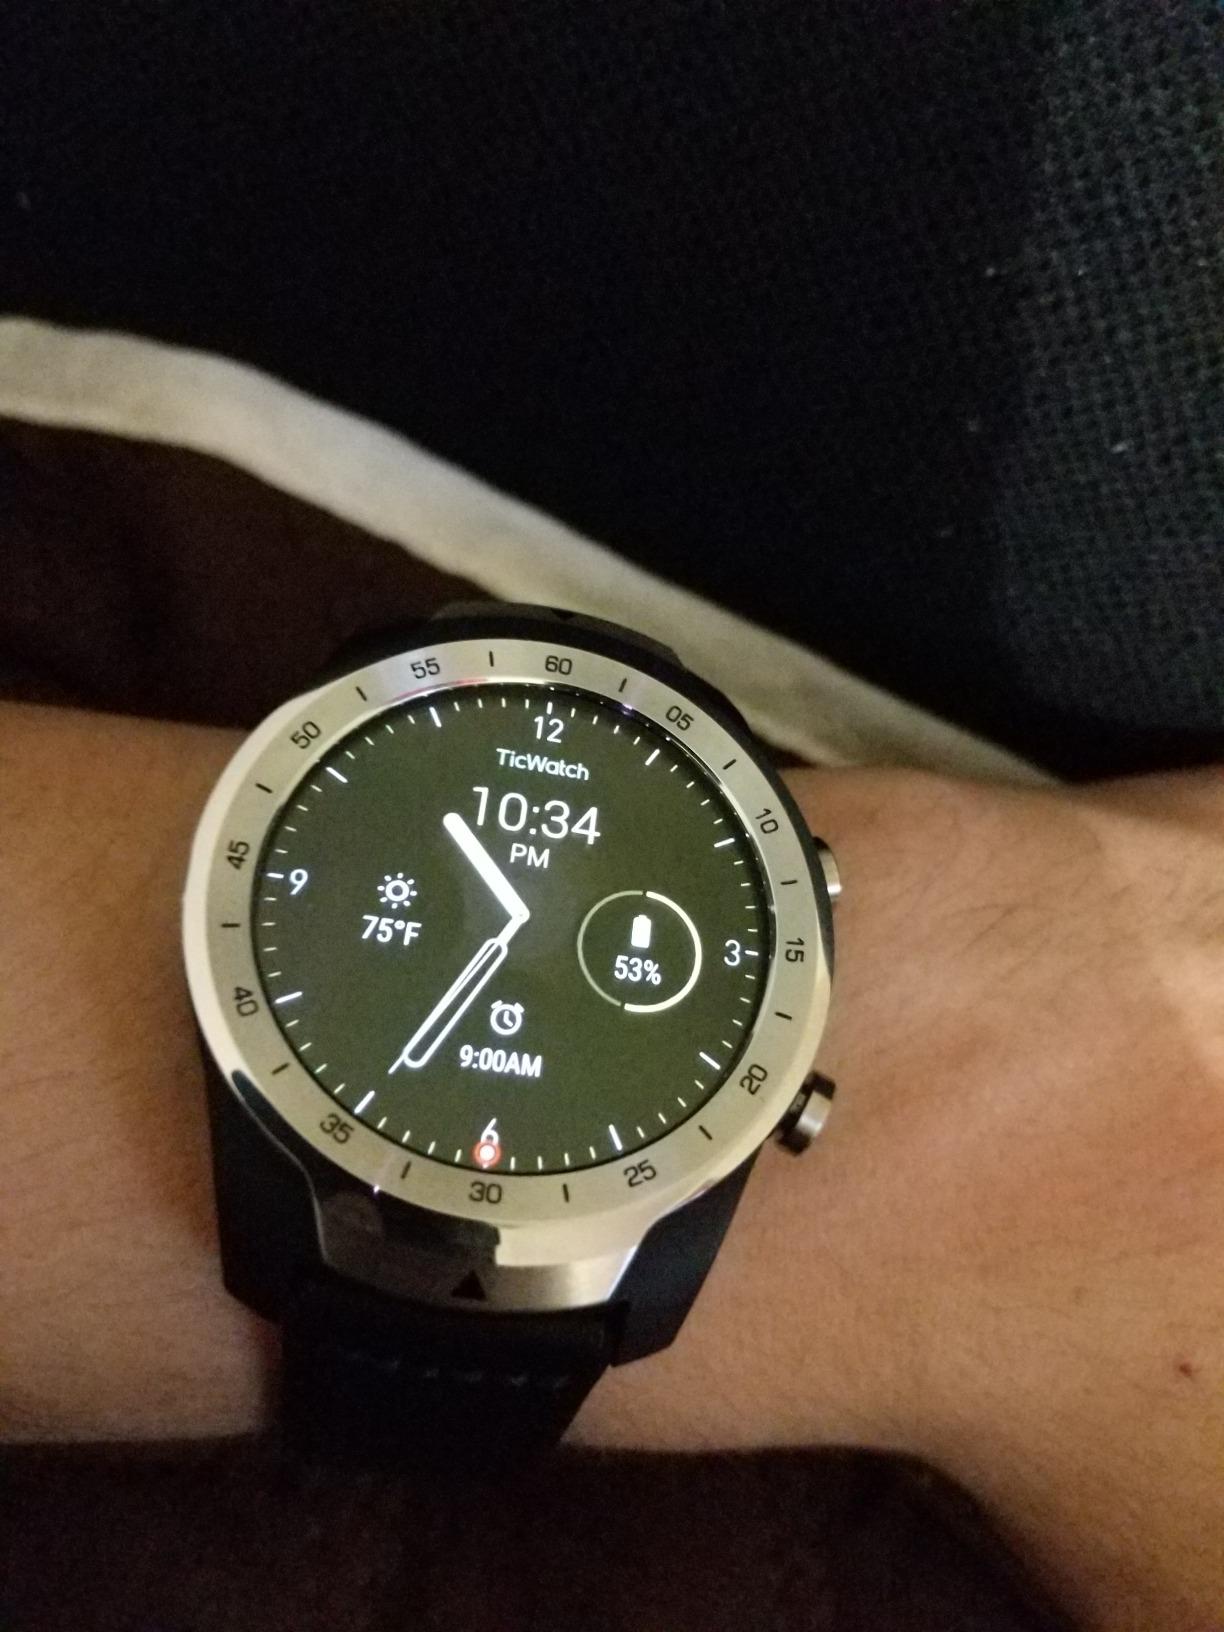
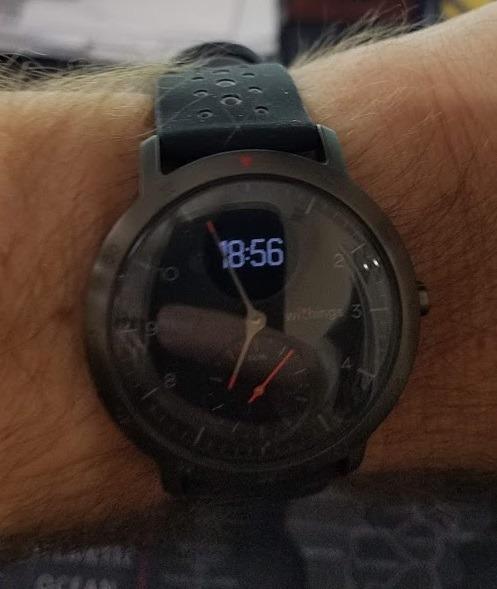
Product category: smartwatch
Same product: no